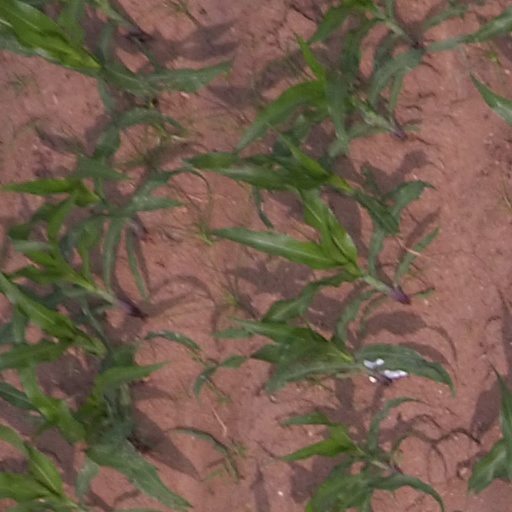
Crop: maize; corn